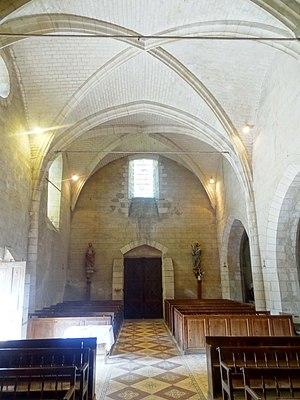
Intérieur de l'église - voir titre.
L'église Saint-Barthélemy est une église catholique paroissiale située à Villeneuve-sur-Verberie, dans l'Oise, en France. C'est un édifice de la première période gothique des années 1160 / 1180, qui ressent encore largement l'influence de l'architecture romane, à l'exception des deux remarquables portails et de l'étage de beffroi du clocher, qui est de dimensions importantes. Les portails sont inspirés de la collégiale Saint-Frambourg de Senlis, et le clocher, de la cathédrale de Senlis. Depuis l'adjonction d'une chapelle au nord de la première travée du chœur au XIIIᵉ siècle et d'un bas-côté au nord de la nef vers la fin du XVᵉ siècle, le plan de l'église est devenu dissymétrique. L'intérieur de la nef a profondément changé d'aspect avec le voûtement d'ogives à la même époque. Le chœur n'a en revanche que peu évolué depuis sa construction, et demeure la partie la plus intéressante de l'église. Il se caractérise par des voûtes de belle facture, dont la deuxième présente des ogives sculptées de fleurettes, et surtout par des chapiteaux d'un sculpture originale et très fouillée. Deux parmi eux sont historiés et peuvent être qualifiés d'exceptionnels sur le plan du département.